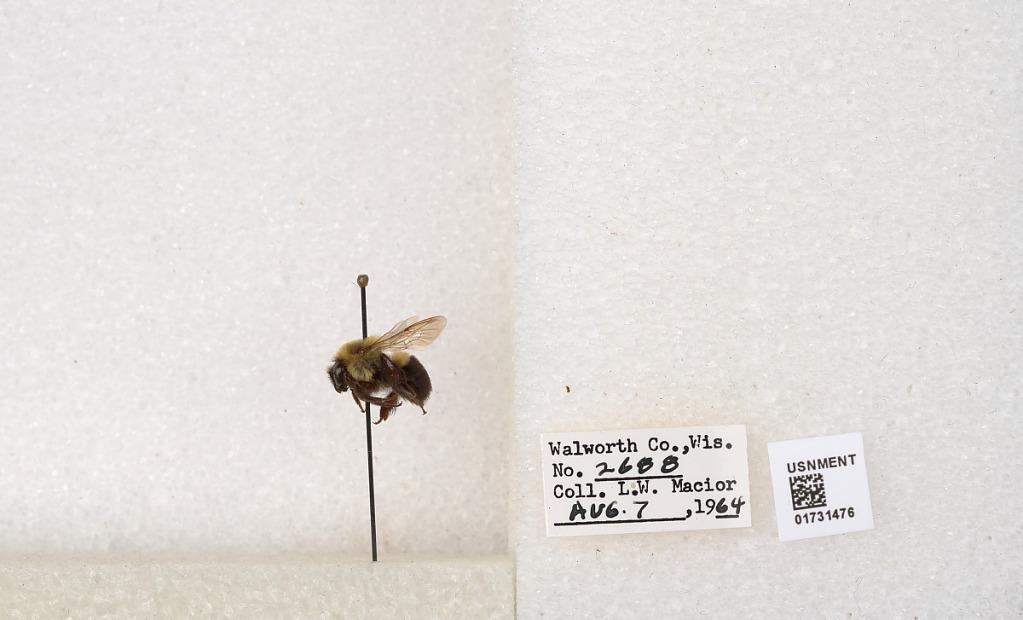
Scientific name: Bombus impatiens Cresson
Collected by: L. Macior
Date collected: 1964-8-7
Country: United States
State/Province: Wisconsin
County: Walworth
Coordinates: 42.6685, -88.5419